Federated Learning of Cohorts

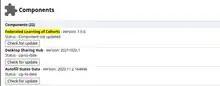
FLoC in Google Chrome components.

The Federated Learning of Cohorts algorithm analyzes users' online activity within the browser, and generates a "cohort ID" using the SimHash algorithm to group a given user with other users who access similar content. Each cohort contains several thousand users in order to make identifying individual users more difficult, and cohorts are updated weekly. Websites are then able to access the cohort ID using an API and determine what advertisements to serve. Google does not label cohorts based on interest beyond grouping users and assigning an ID, so advertisers need to determine the user types of each cohort on their own.